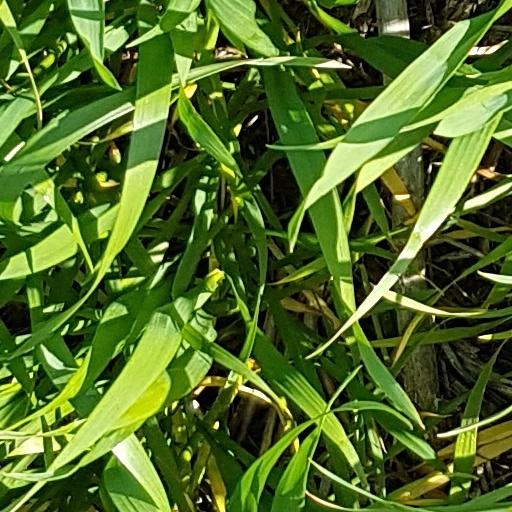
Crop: wheat